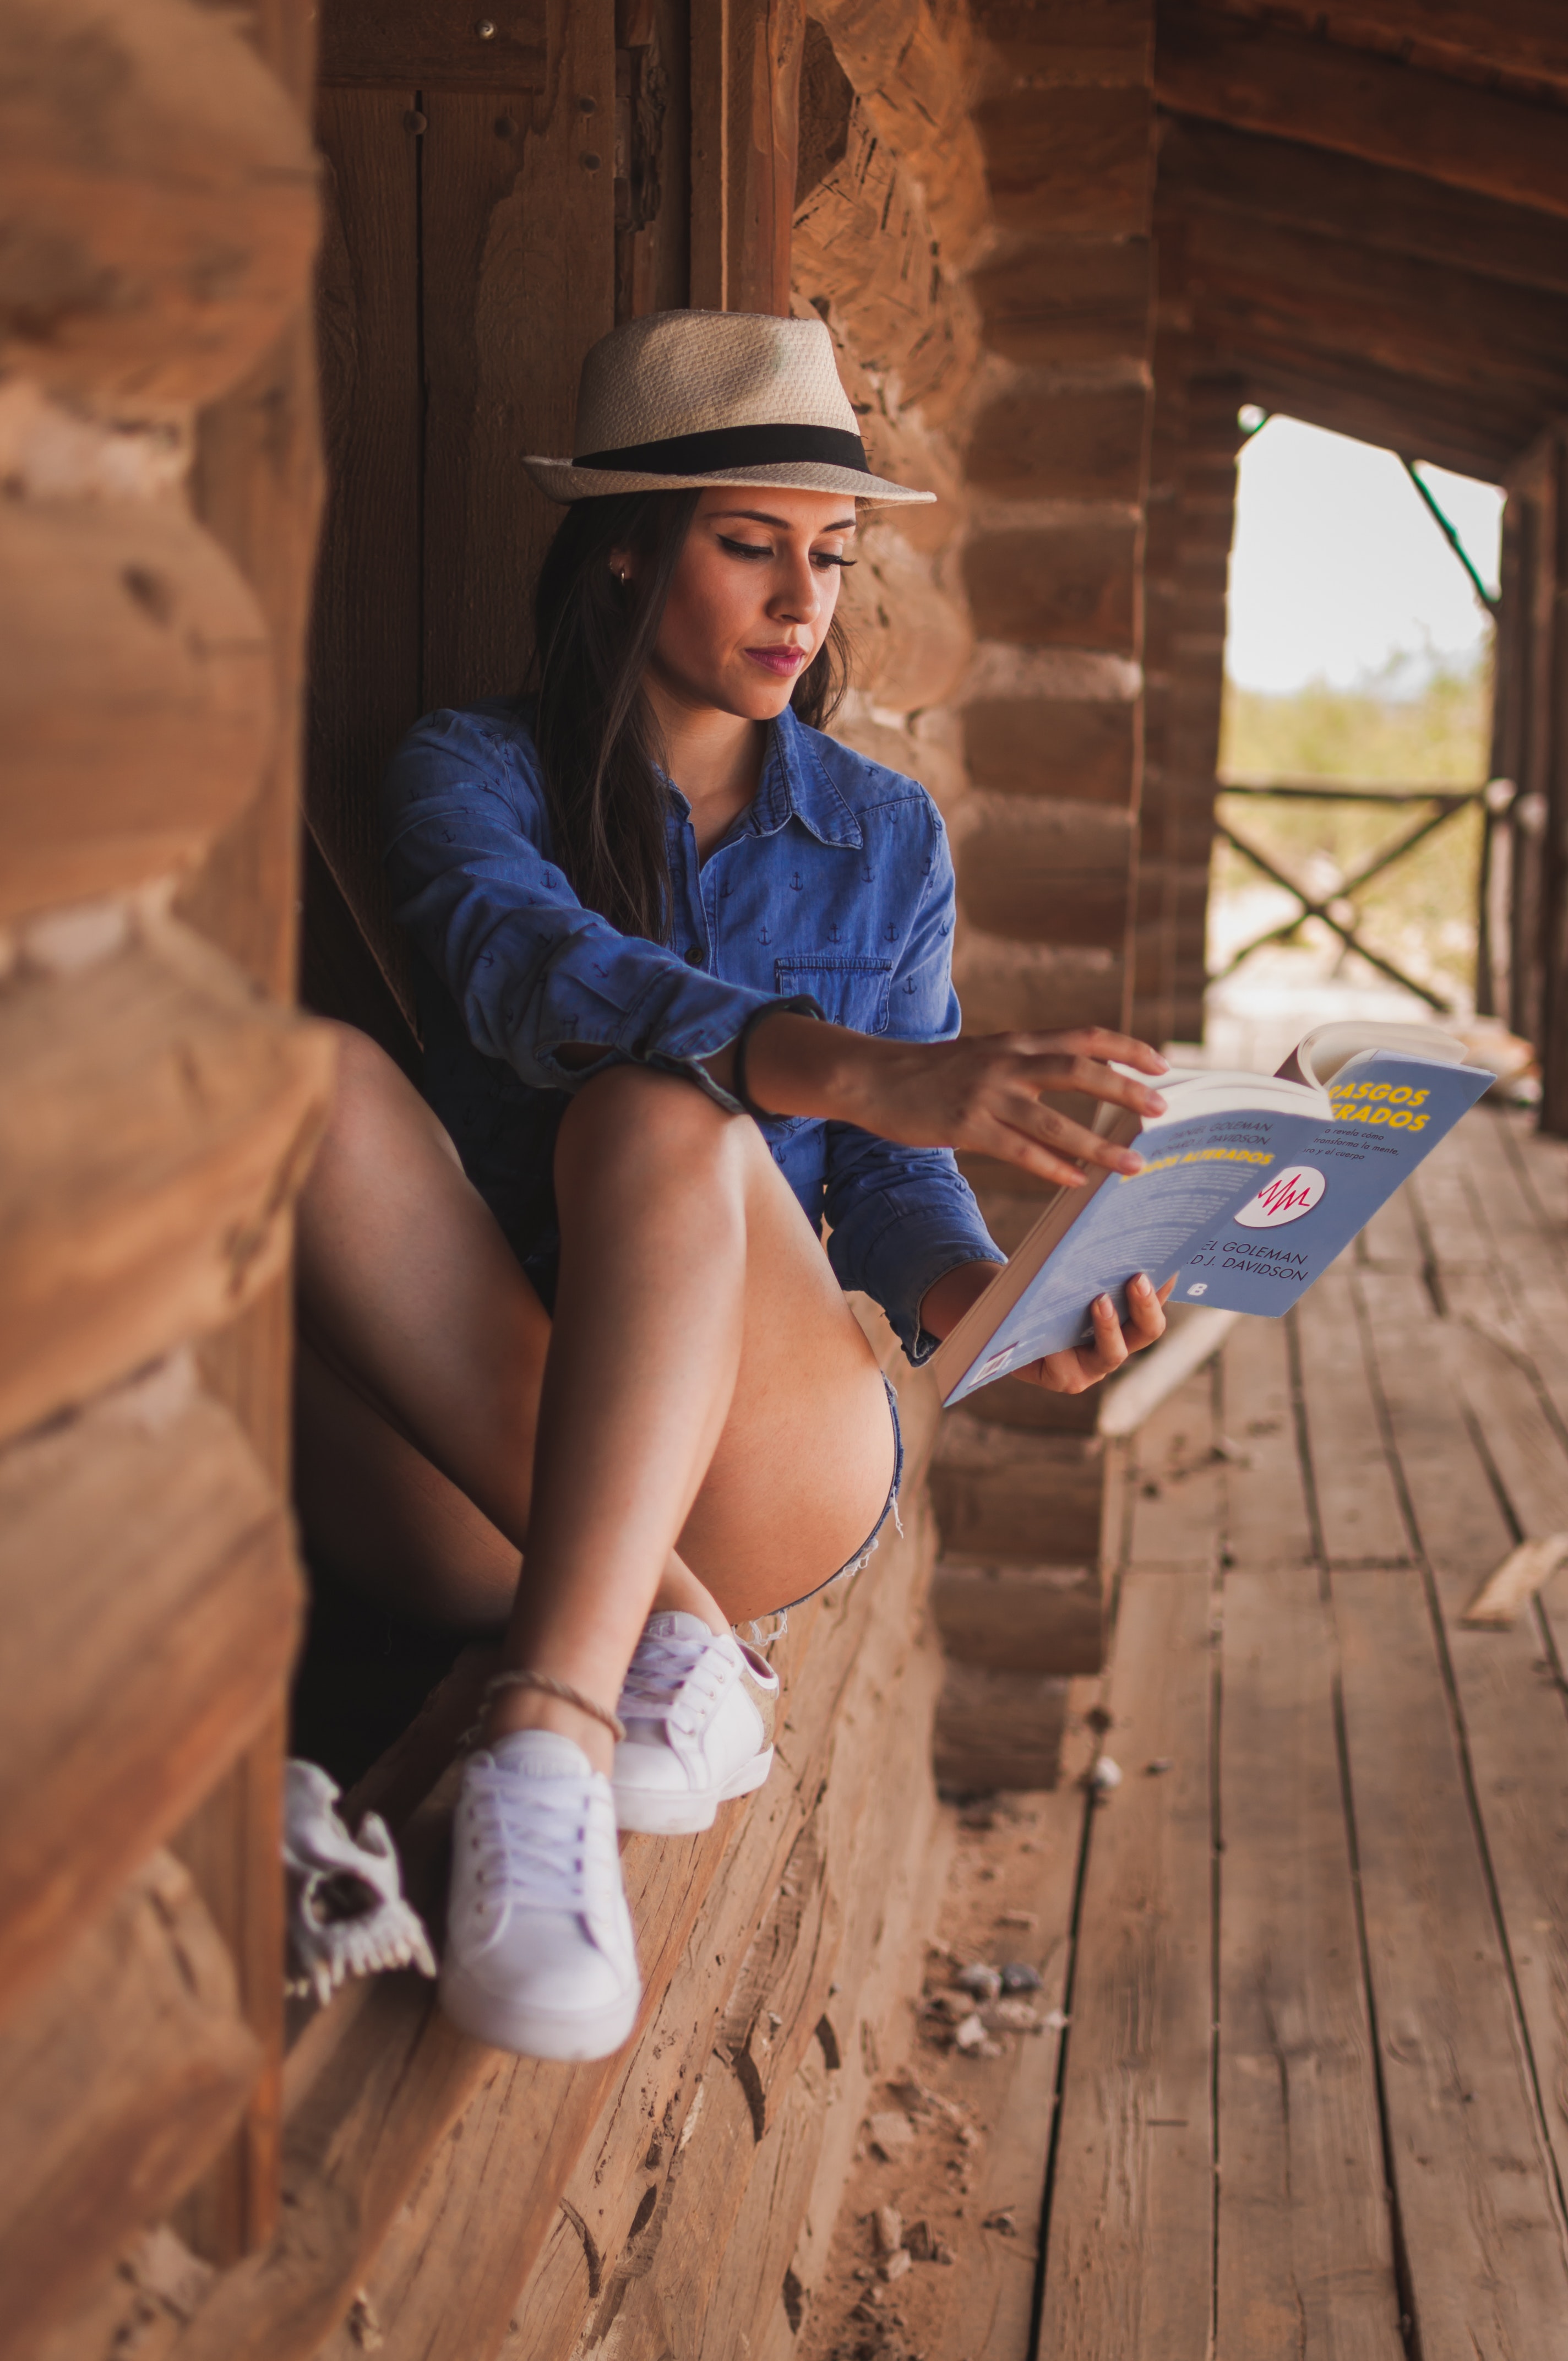
leg, wood, human leg, denim